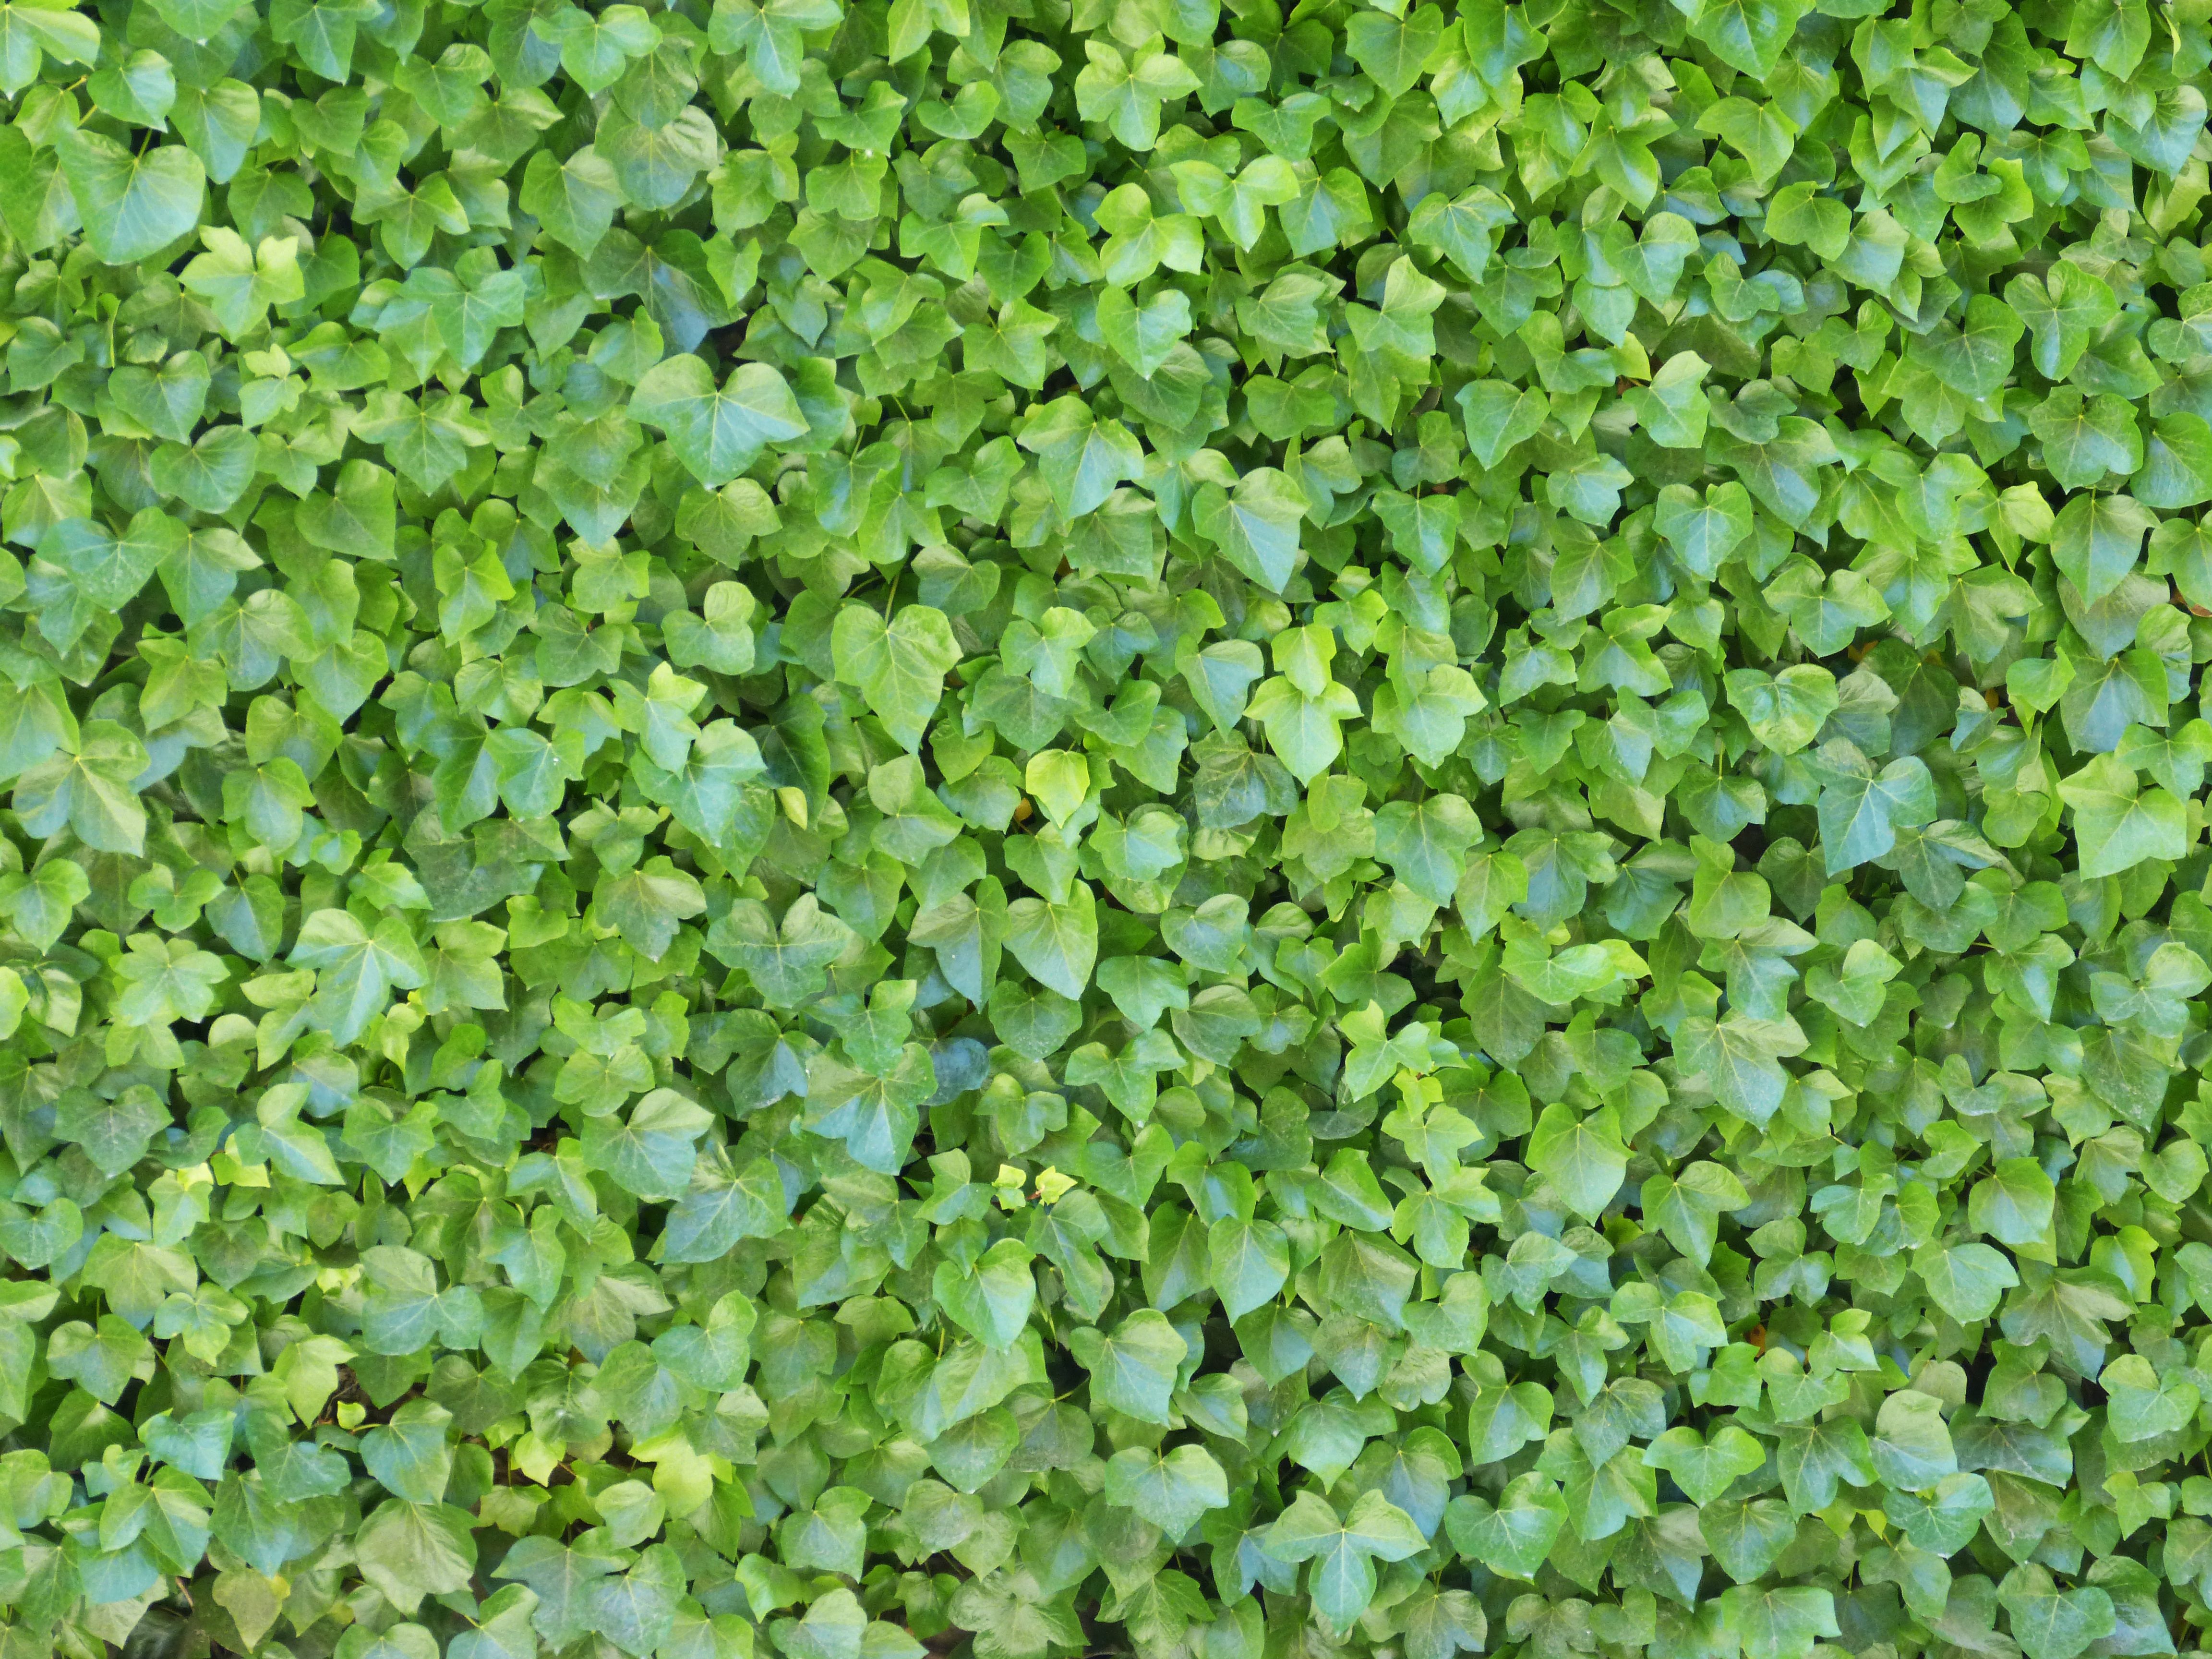
grass, plant, lawn, texture, leaf, flower, green, herb, produce, ivy, clover, background, shrub, groundcover, flowering plant, ivy wall, annual plant, land plant, centella